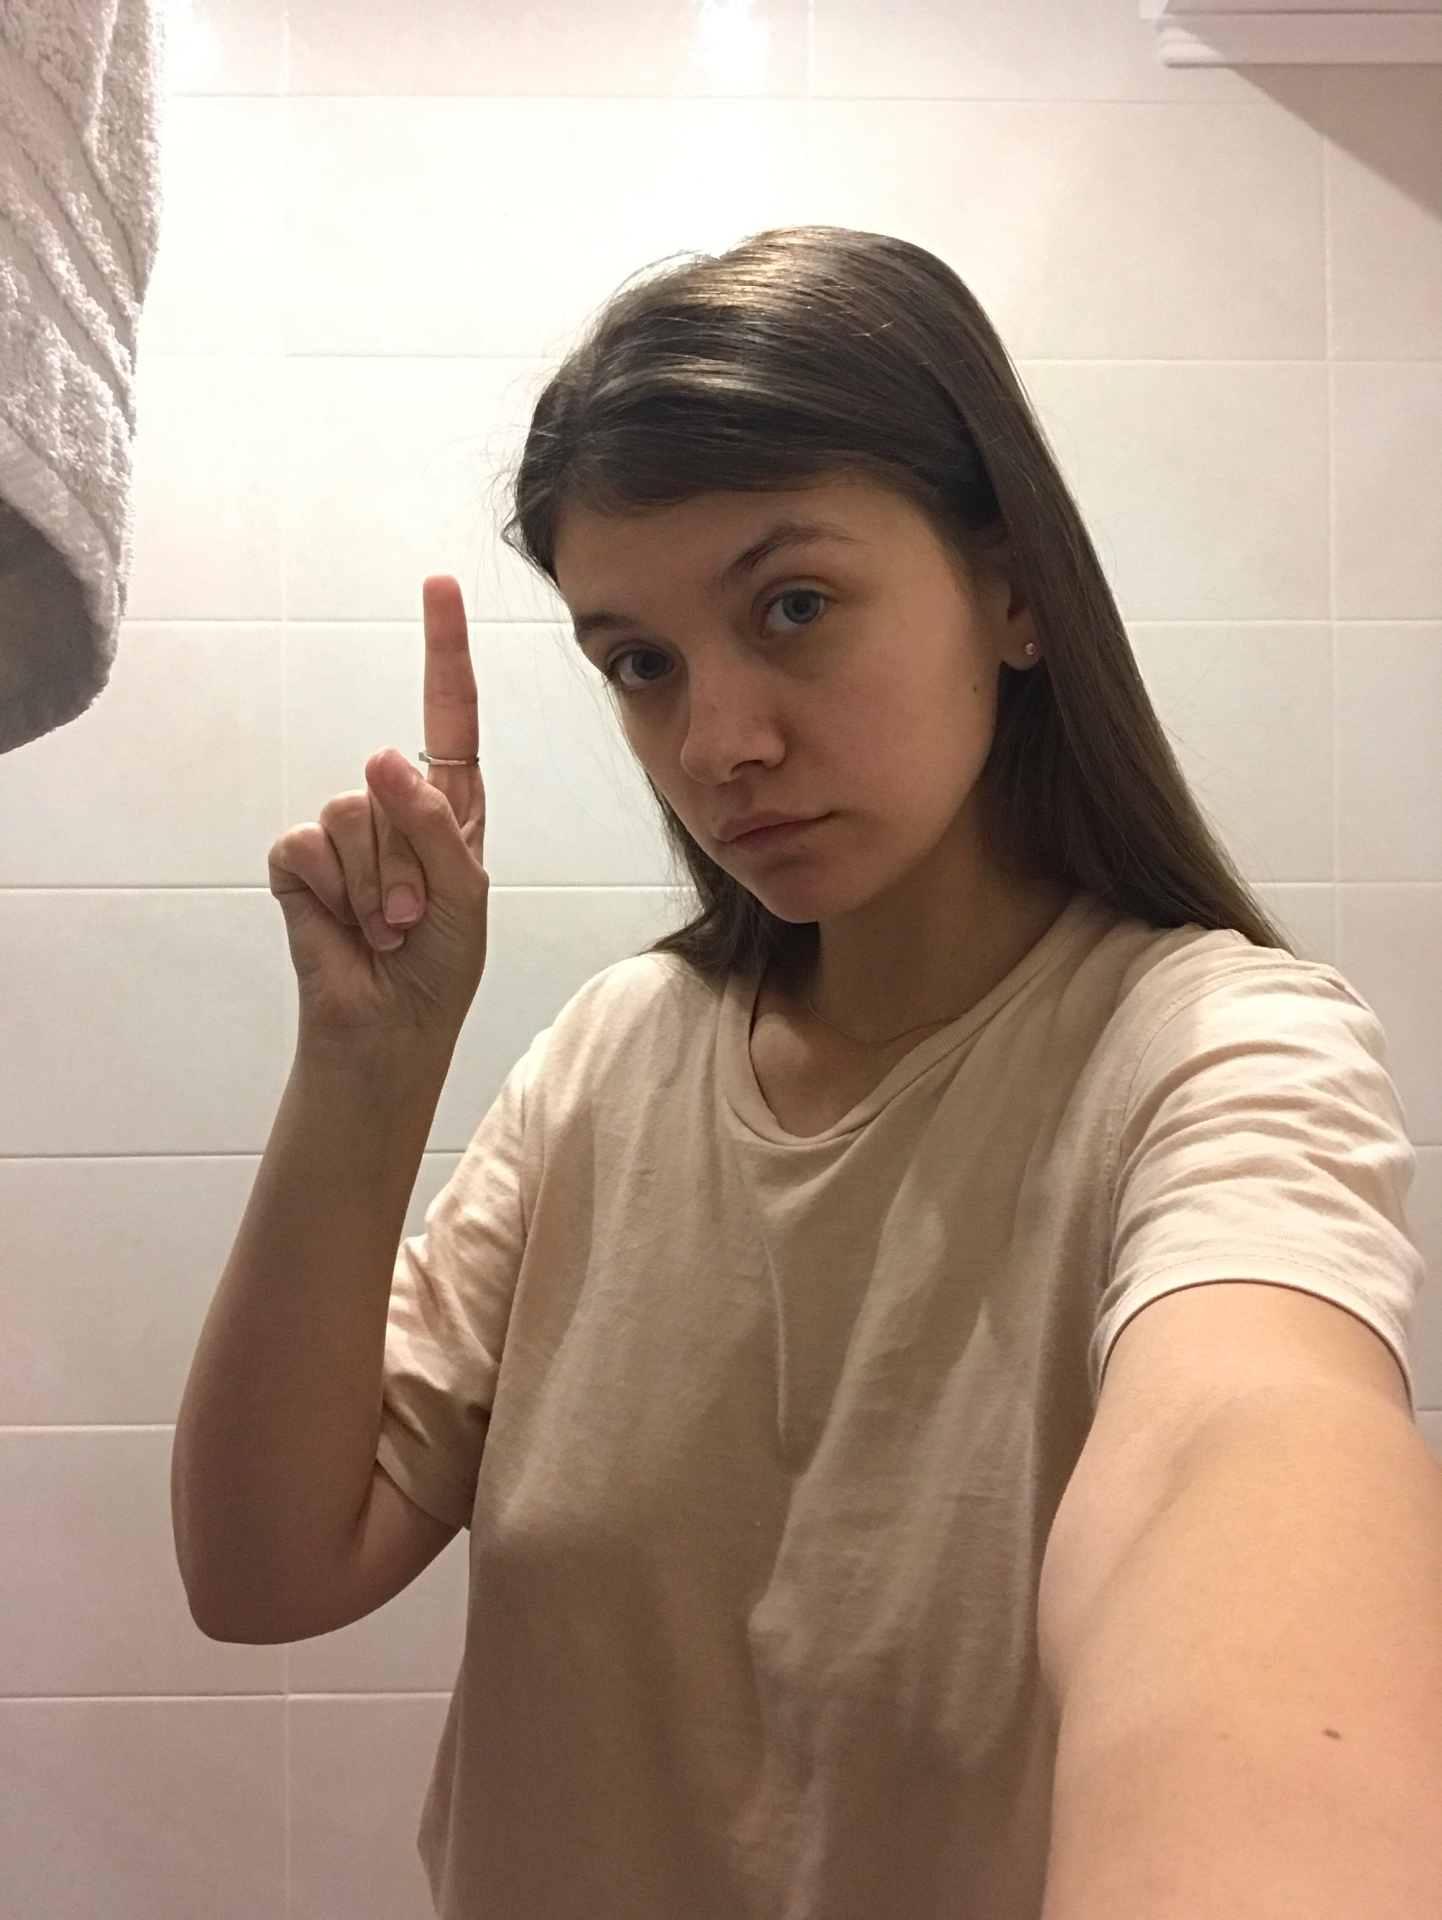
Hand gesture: one